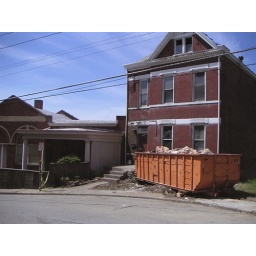
awesome building getting rehabbed in Mt. Adams, dramatically located at top of hill